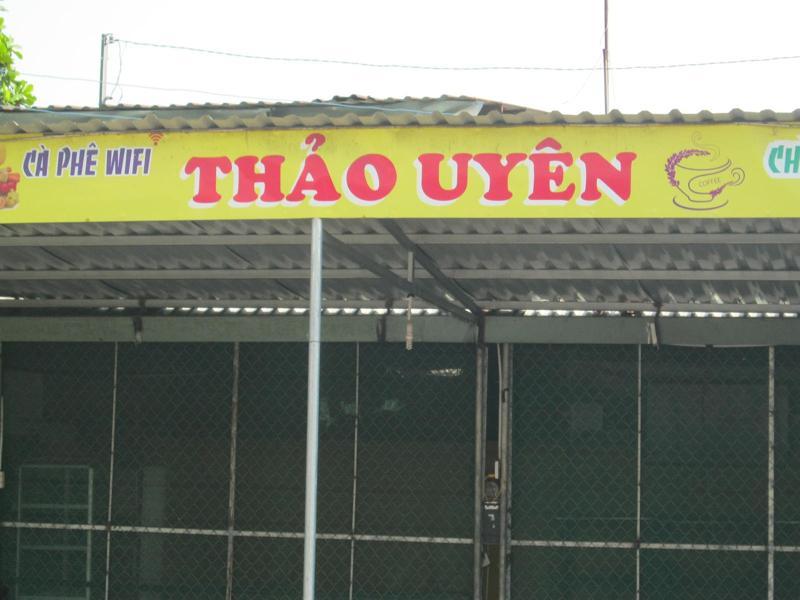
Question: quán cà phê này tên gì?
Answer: quán cà phê này tên thảo uyên